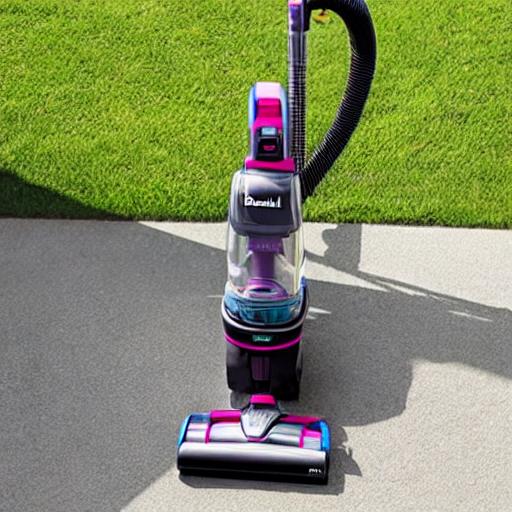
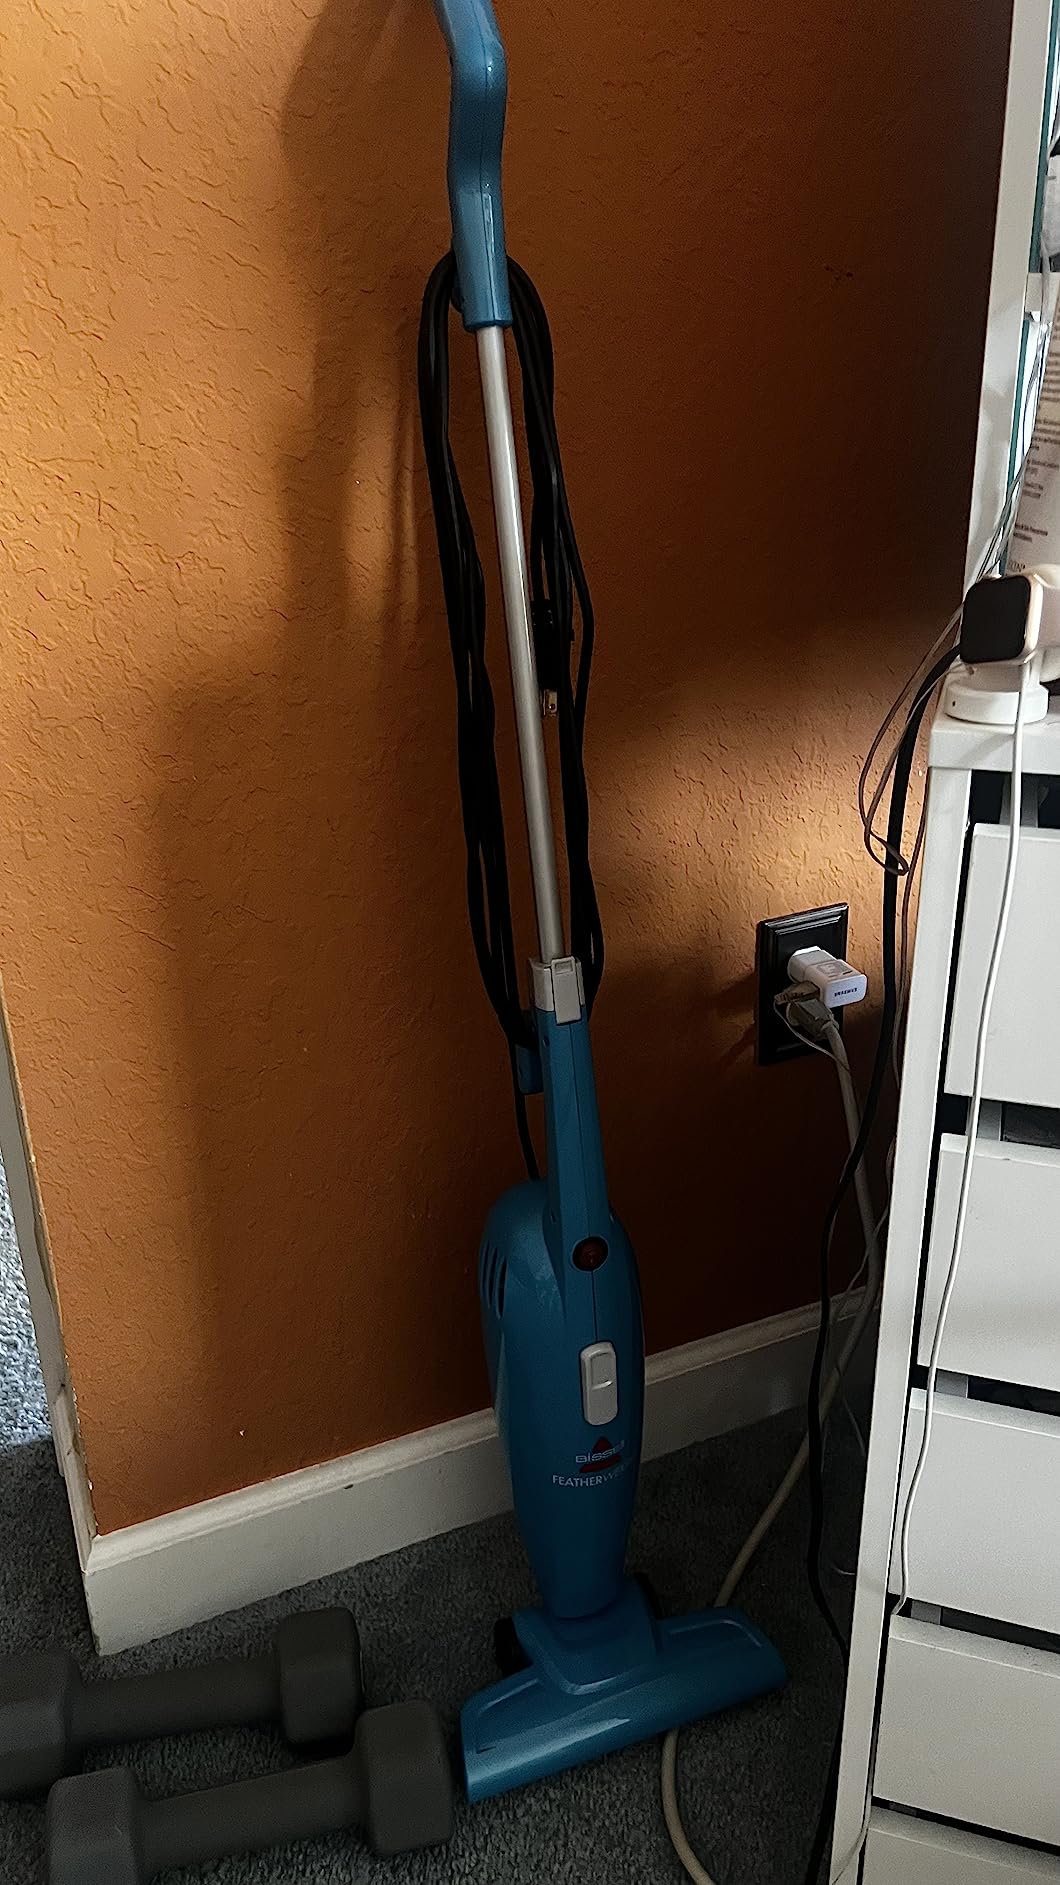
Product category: items_vacuum
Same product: no